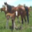
Label: horse